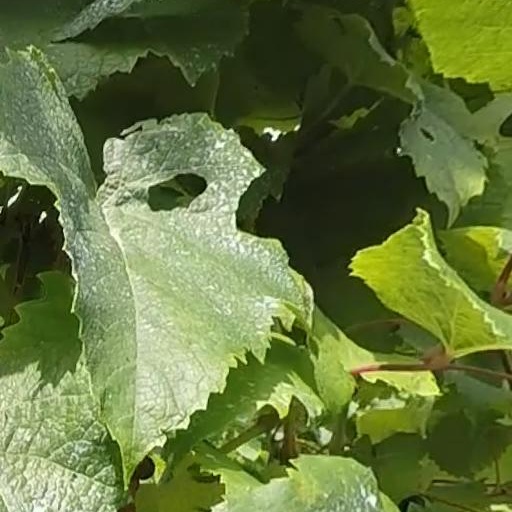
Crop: grape